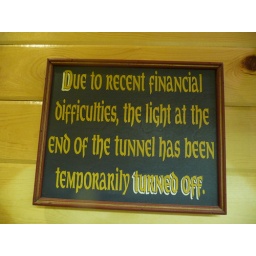
Interesting sign spotted at the Noisy Goose, a great place for dinner in Palmer, Alaska